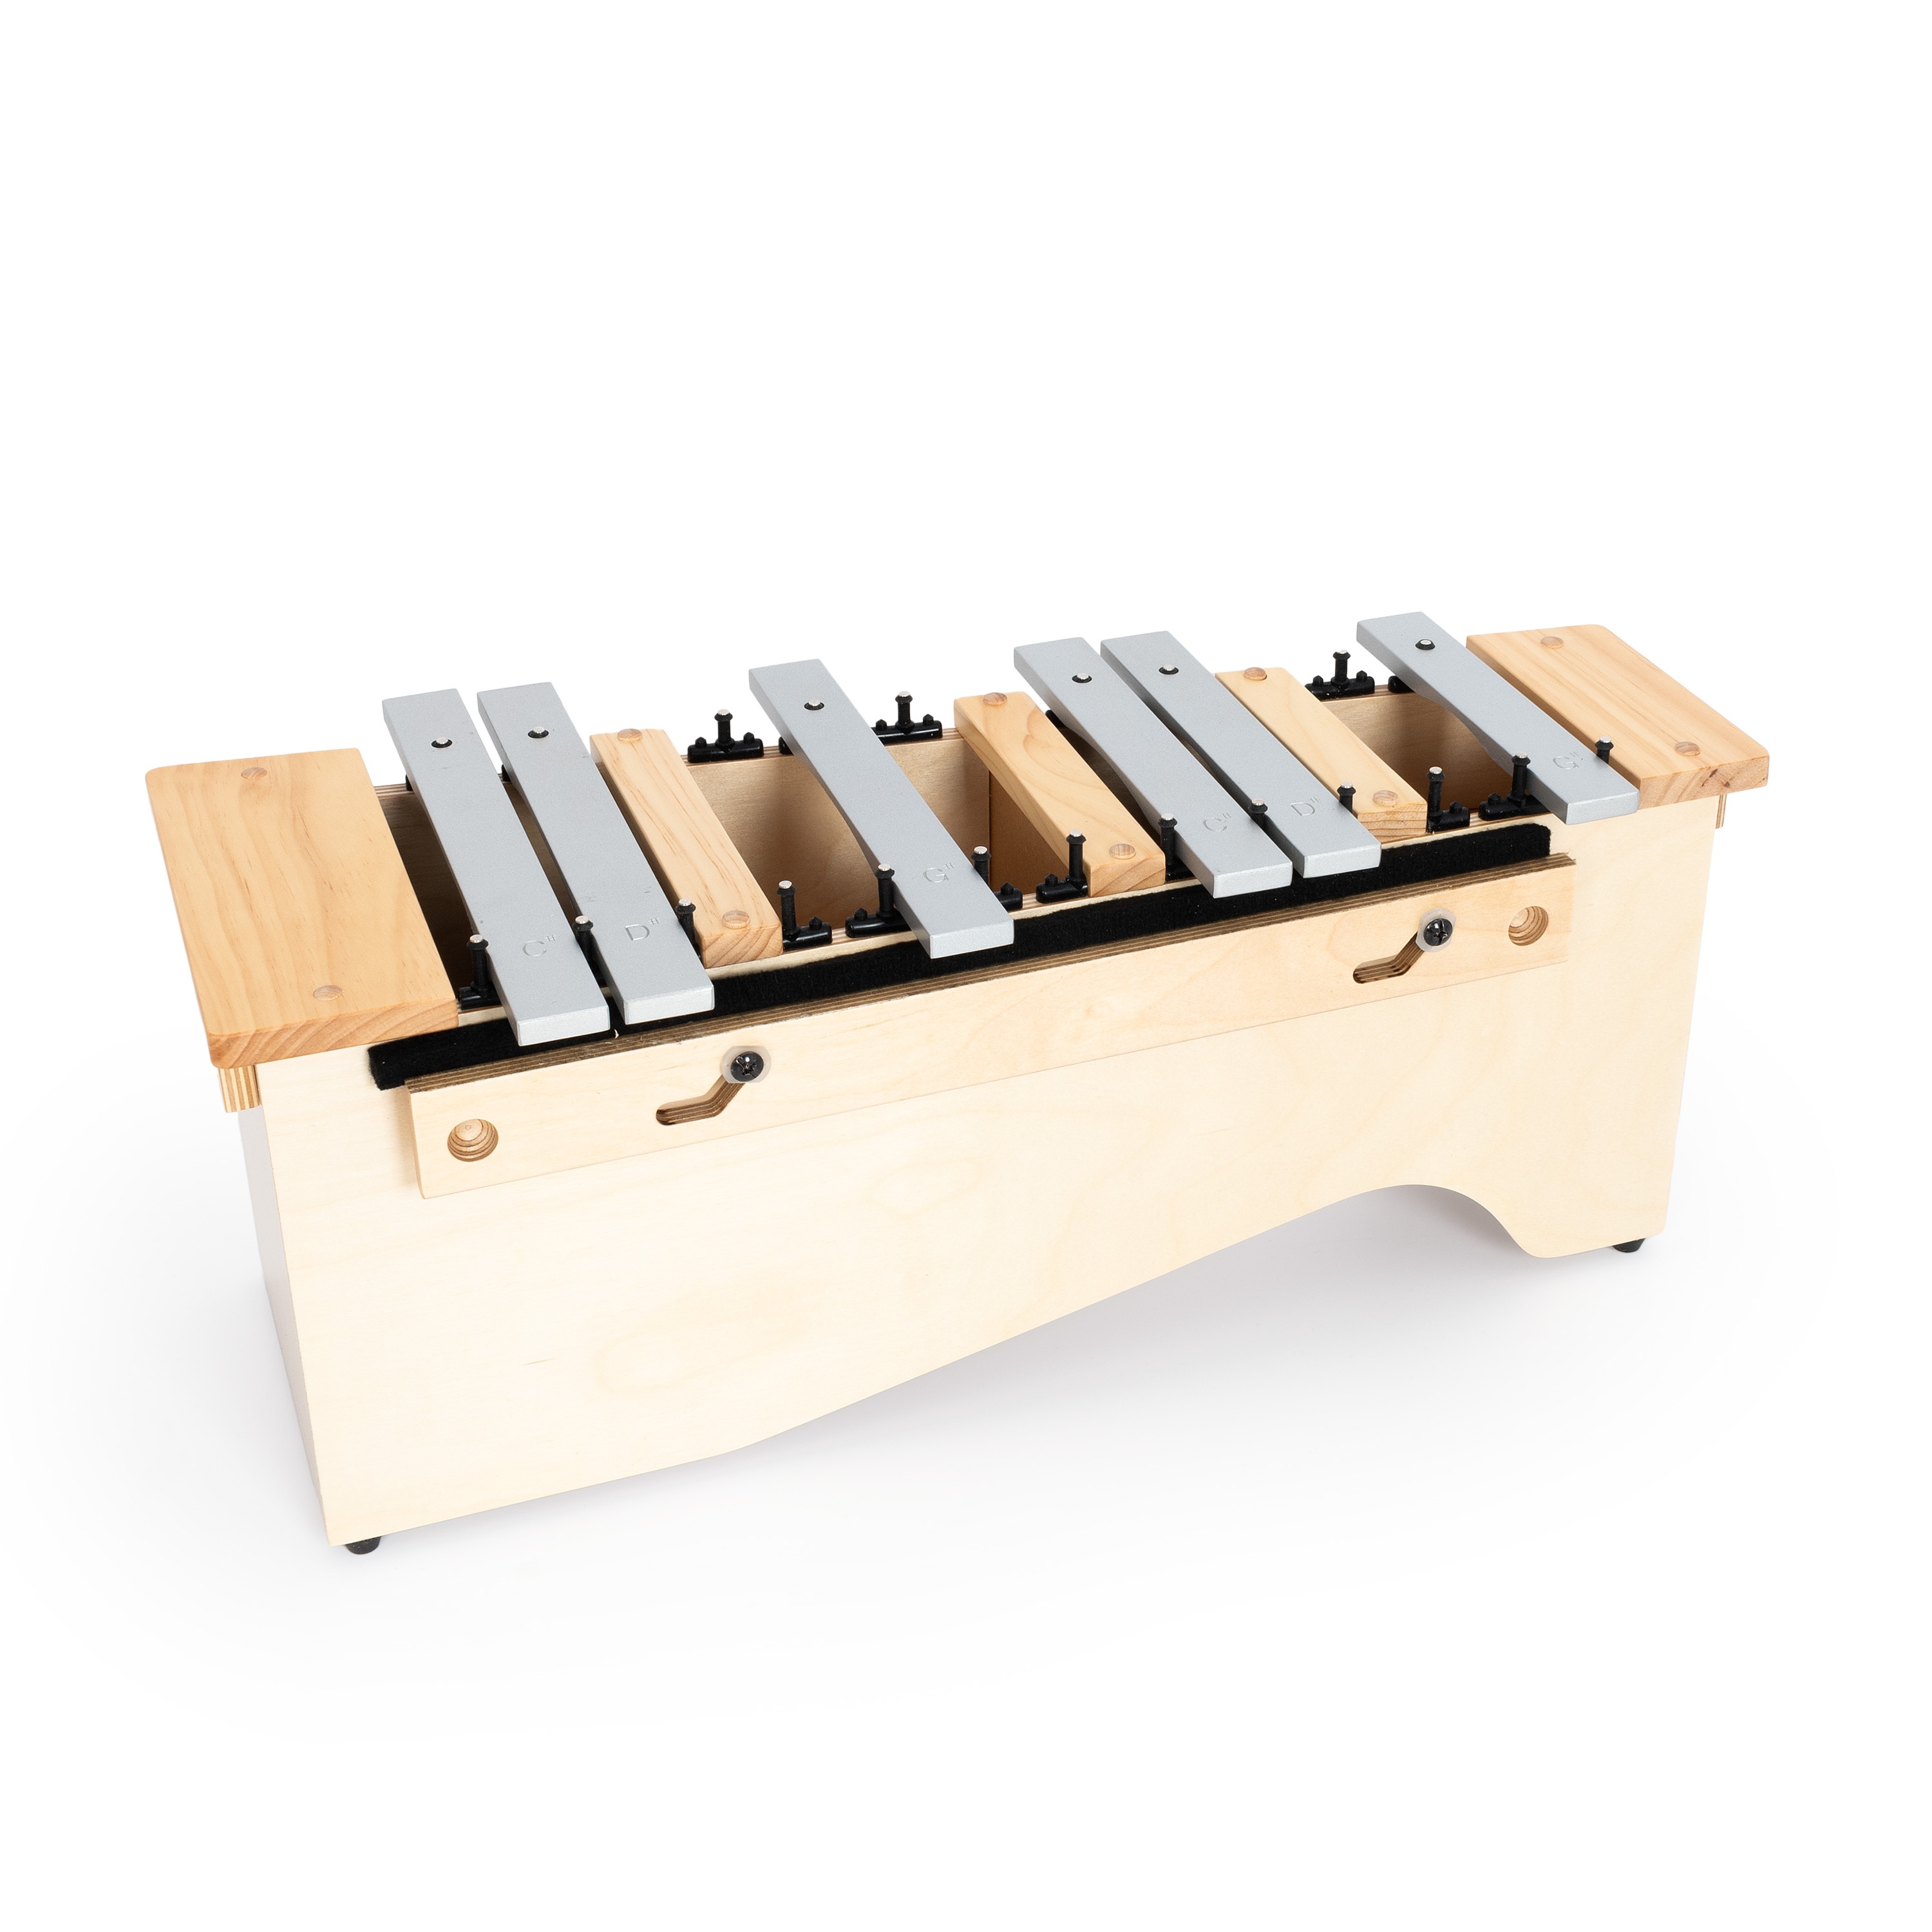
Percussion Plus Harmony alto metallophone - chromatic half
Introducing the Percussion Plus Harmony alto chromatic half metallophone Manufactured by Percussion Plus, this strong and incredibly sturdy alto metallophone is perfectly tuned to provide an excellent, rounded sound. Their stability and robustness makes them popular with teachers, and they’re ideal for classroom environments, such as school ensembles, music therapies, lessons or band clubs. Tried and tested by musicians, these instruments are sure to meet an extremely high standard. They’re built to last and designed with a wooden lip on each side, so they can be picked up and moved easily. It includes the C#41, D#43, G#48, C#53, D#55, G#60 notes. Create a fully chromatic instrument Pair the PP7020 with the PP7019 diatonic metallophone to make a fully chromatic metallophone. Please note: the PP7019 is sold separately Built with quality materials This durable and versatile instrument is made with the highest quality materials, so that it can handle being in a school environment. It’s made from strong and resonant wood, which will last for many years. The removable notebars are made from aluminium, giving them a brilliant, bright sound, while the solid box keeps the instrument sturdy when played. Tuning compass
Brand: Percussion Plus
Category: Arts & Entertainment > Hobbies & Creative Arts > Musical Instruments > Percussion > Glockenspiels & Xylophones > Metallophones